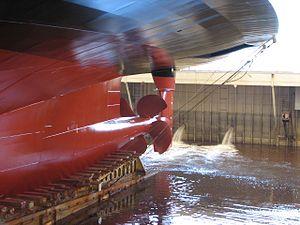
Un antifouling, peinture antifouling, peinture antisalissure ou peinture antisouillure est une peinture contenant des biocides destinée à empêcher les organismes aquatiques de se fixer sur la coque des navires ou sur d'autres objets immergés, comme les hydroliennes.
Une forme de radoub est un bassin qui permet l’accueil de navires et leur mise à sec pour leur entretien, leur carénage, leur construction, voire parfois leur démantèlement.